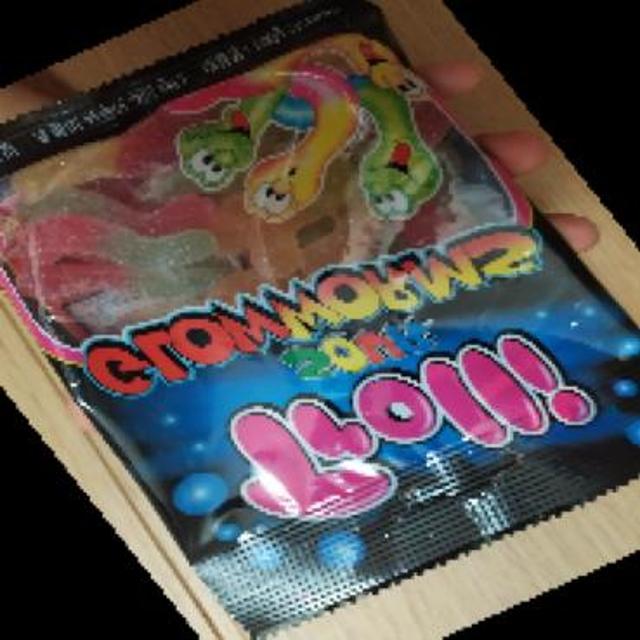
Label: plastics